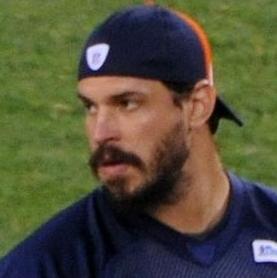
Age: 26